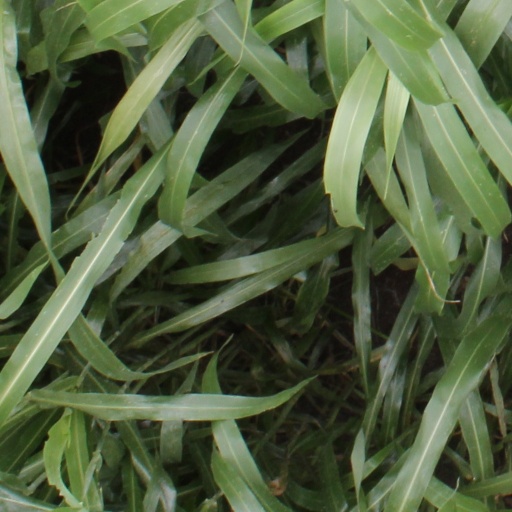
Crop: sorghum